Cramp & Co.

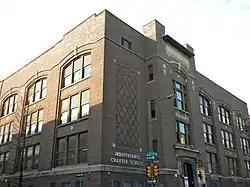
Thomas Durham School

Cramp & Co. was a building company in Philadelphia. Many of its works are listed on the U.S. National Register of Historic Places. It worked sometimes in conjunction with architect Henry deCourcy Richards.